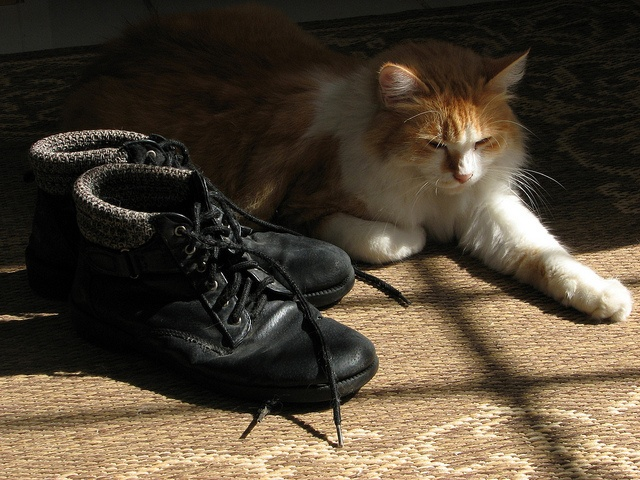
A cat laying next to a pair of black shoes.
The cat is laying next to a pair of boots.
Cat sits near a pair of black shoes
A cat is resting next to a pair of boots.
A cat lying on the floor next to a pair of boots.